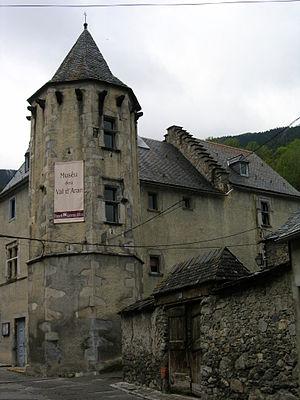
Le Musèu dera Val d'Aran est un musée régional consacré à l'histoire, l'art, l'ethnographie et l'ethnologie du Val d'Aran. Avec son siège principal à Vieilha, dans une belle maison de style gothique tardif nommée Tor deth generau Martinhon, le musée occupe aussi la Maison Joanchiquet de Vilamòs et l'église Saint Jean d'Arties.